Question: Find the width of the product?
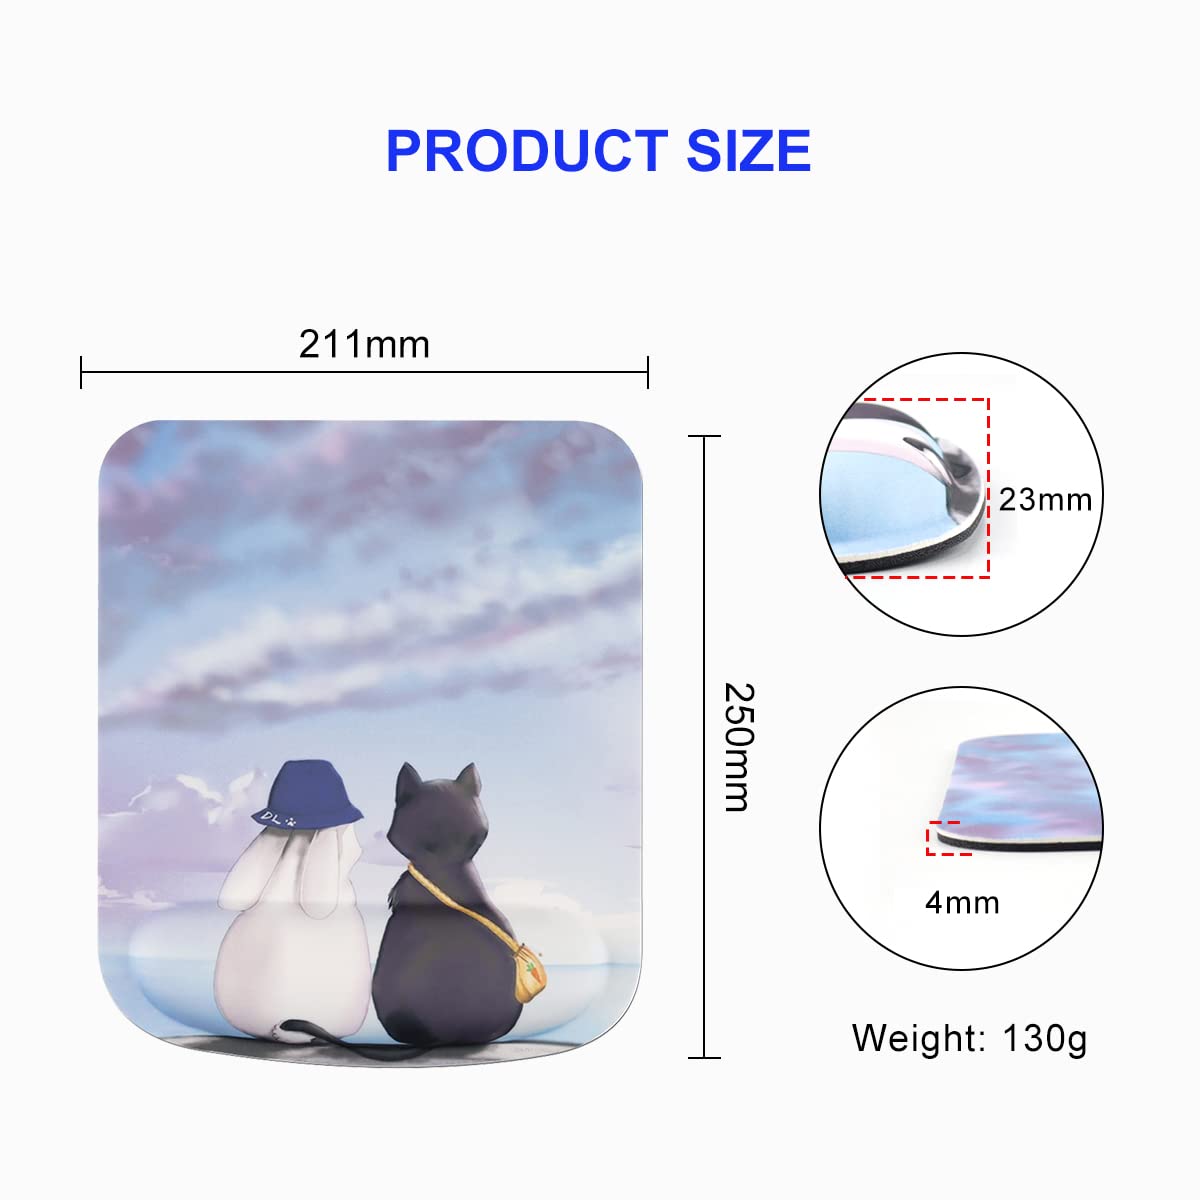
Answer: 211.0 millimetre